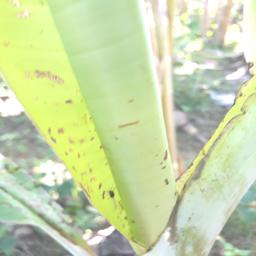
Label: BANANA APHIDS